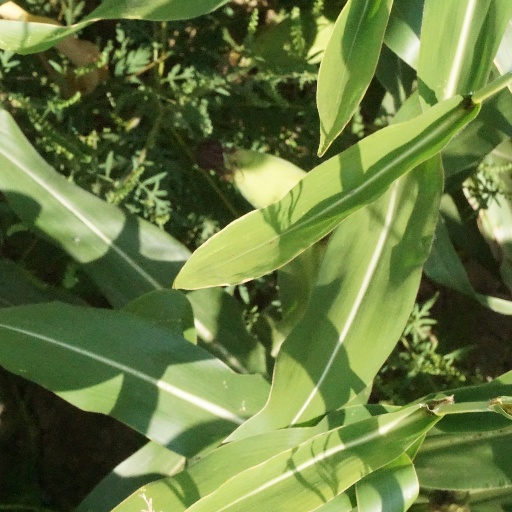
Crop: maize; corn